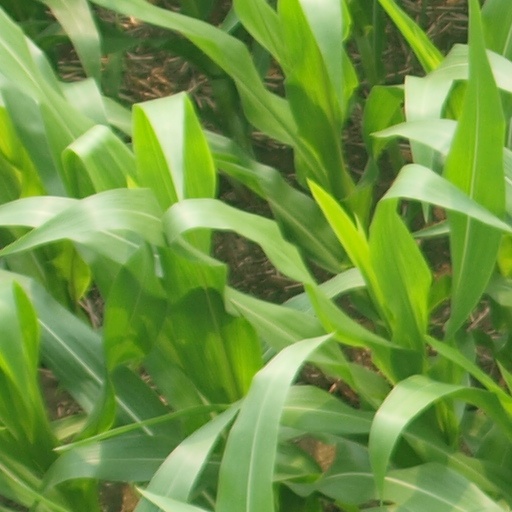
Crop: maize; corn